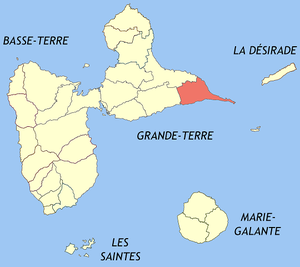
Saint-François est une commune française, située dans le département de la Guadeloupe. Municipalité d'environ 13 000 habitants, l'économie de Saint-François est orientée avant tout vers les activités balnéaires et touristiques soutenues par un réseau hôtellier développé. Par ailleurs, la commune accueille le deuxième port de pêche de l'archipel et développe une importante agriculture maraîchère pour la consommation locale.